Graham Cole

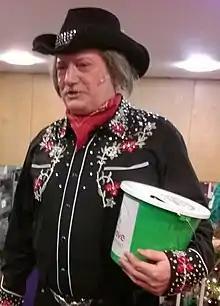
Cole in costume after appearing in a pantomime in Lichfield in 2015

In his early career in the late 1970s Cole appeared as the Emperor of China in a season of "Aladdin" at the Grand Theatre in Swansea. Other pantomime appearances have included the role of "Beast" in "Beauty & The Beast" at the Woodville Halls in Gravesend, Kent. He played "Scrooge" at Garrick Theatre, Lichfield in 2012 and Abanazer for Theatre Royal, Norwich, 2013–2014. He played General Waverley in Irving Berlin's "White Christmas" at The Festival Theatre, Edinburgh. He later returned to the role at The Dominion Theatre, London.